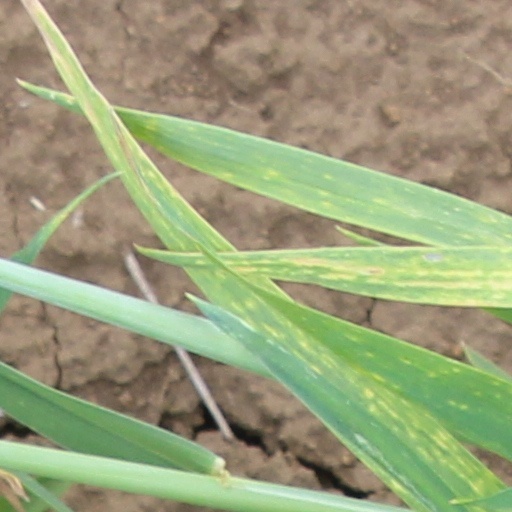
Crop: wheat